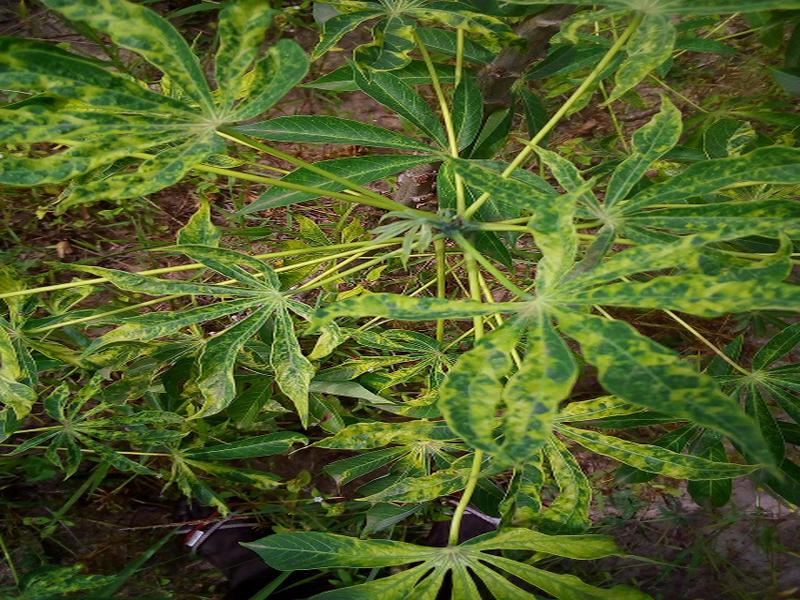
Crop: cassava
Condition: mosaic_disease